Roads in Victoria

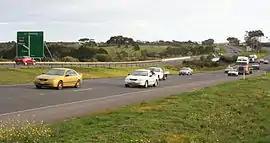
Princes Freeway at Lara

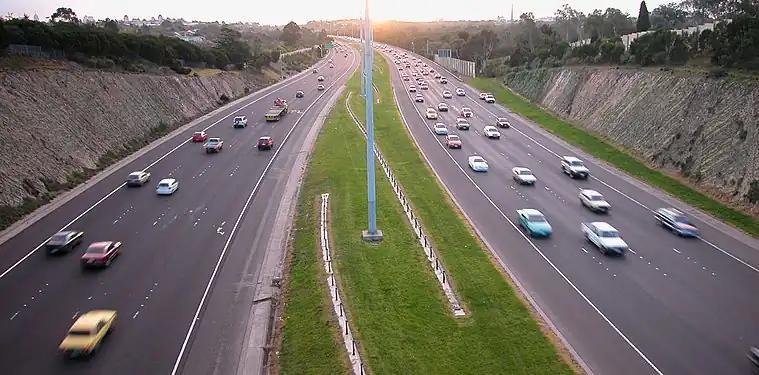
Eastern Freeway, looking towards Melbourne city

Victoria has the highest density of roads of any state in Australia. Unlike Australia's other mainland states, which have vast areas with virtually no residents, Victoria has population centres spread out over most of the state, with only the far north-west and the Victorian Alps without significant settlements. Population centres are linked by high quality highways and freeways. The state capital, Melbourne, has the most extensive freeway network of any city in Australia.